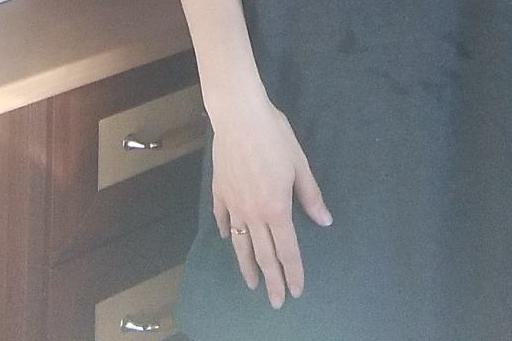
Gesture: no_gesture